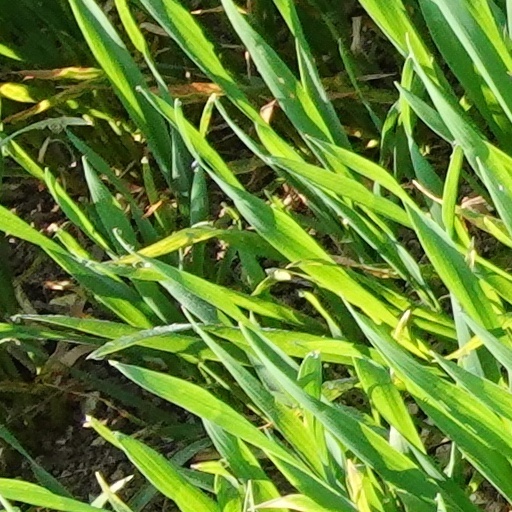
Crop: wheat